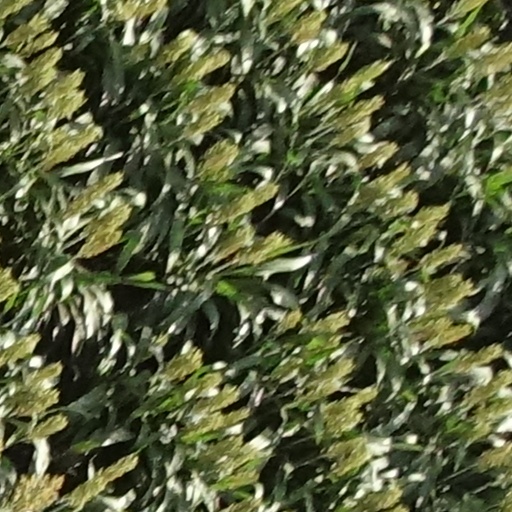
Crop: sorghum